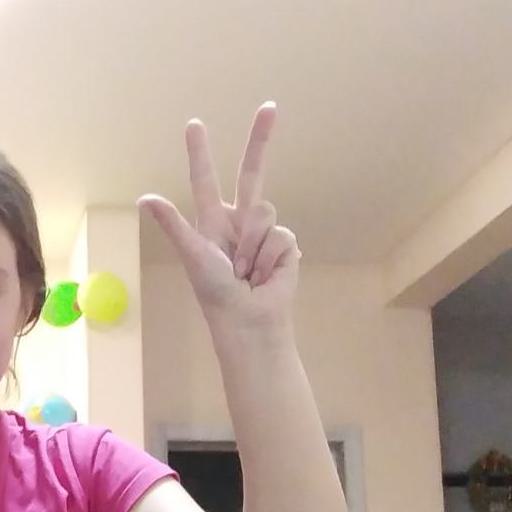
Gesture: three2